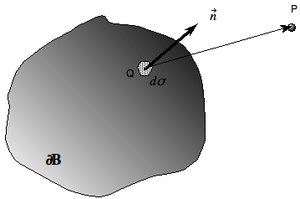
Graphique produit par moi-même pour utiliser l'article Géodésie physique. Je le mets dans le domaine public. Carlo Denis
Le plus souvent on conçoit la force gravifique par unité de masse, appelée gravité, comme engendrée par une distribution volumique de masse donnant lieu à un potentiel newtonien